Johny Placide

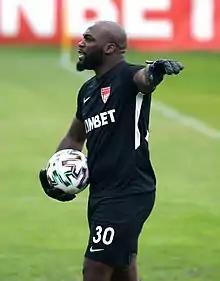
Placide with Tsarsko Selo in 2021

Johny Placide (born 29 January 1988) is a professional footballer who plays as a goalkeeper for Ligue 2 club Bastia. Born in France, he plays for and captains the Haiti national team since 2011.